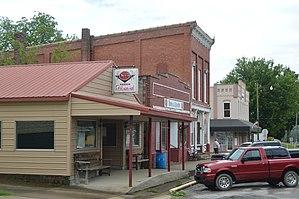
Le village d’Elizabethtown est le siège du comté de Hardin, dans l'Illinois, aux États-Unis.